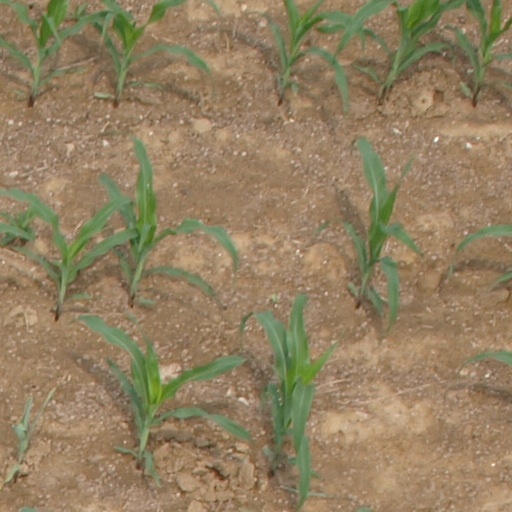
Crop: maize; corn